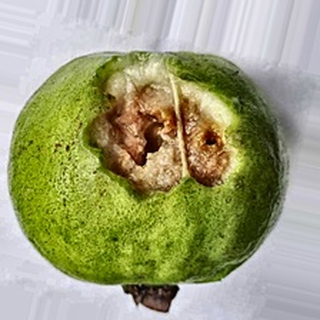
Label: guava_fruit_fly